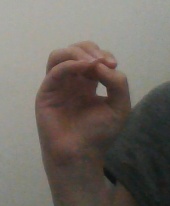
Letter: ha